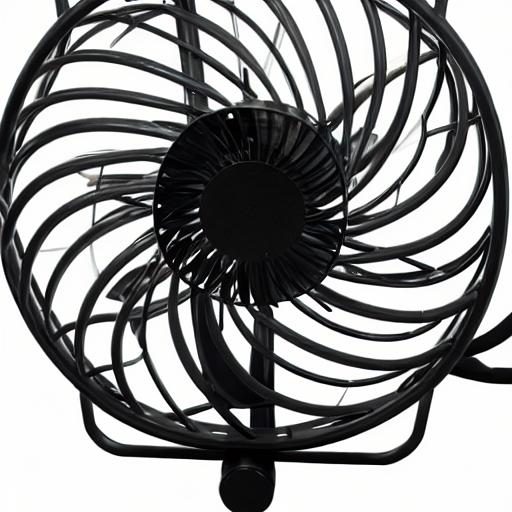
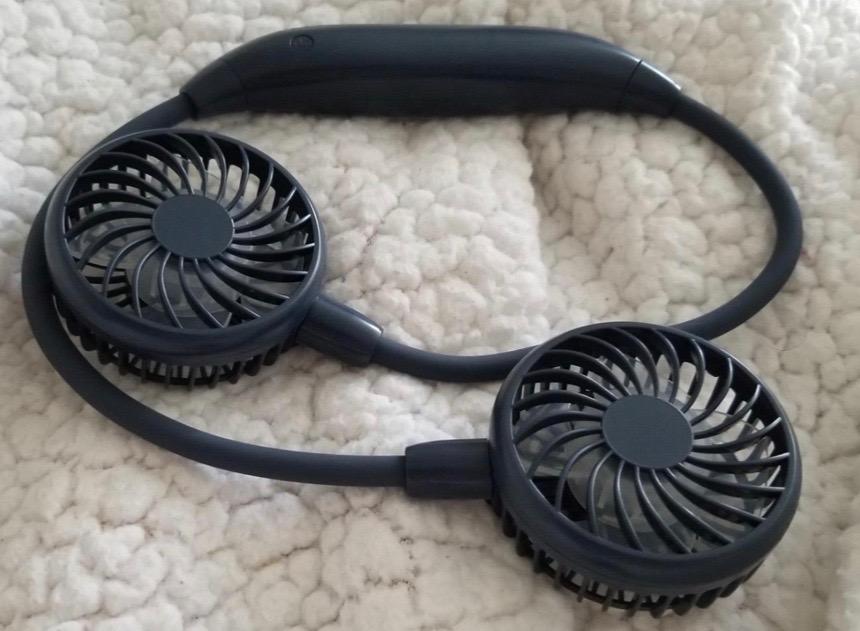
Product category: fan
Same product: no